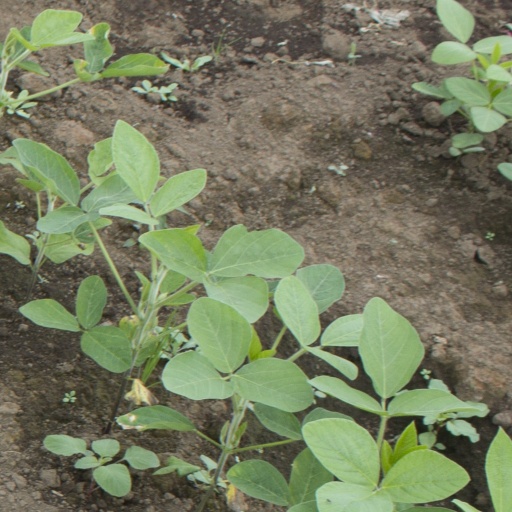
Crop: soybean